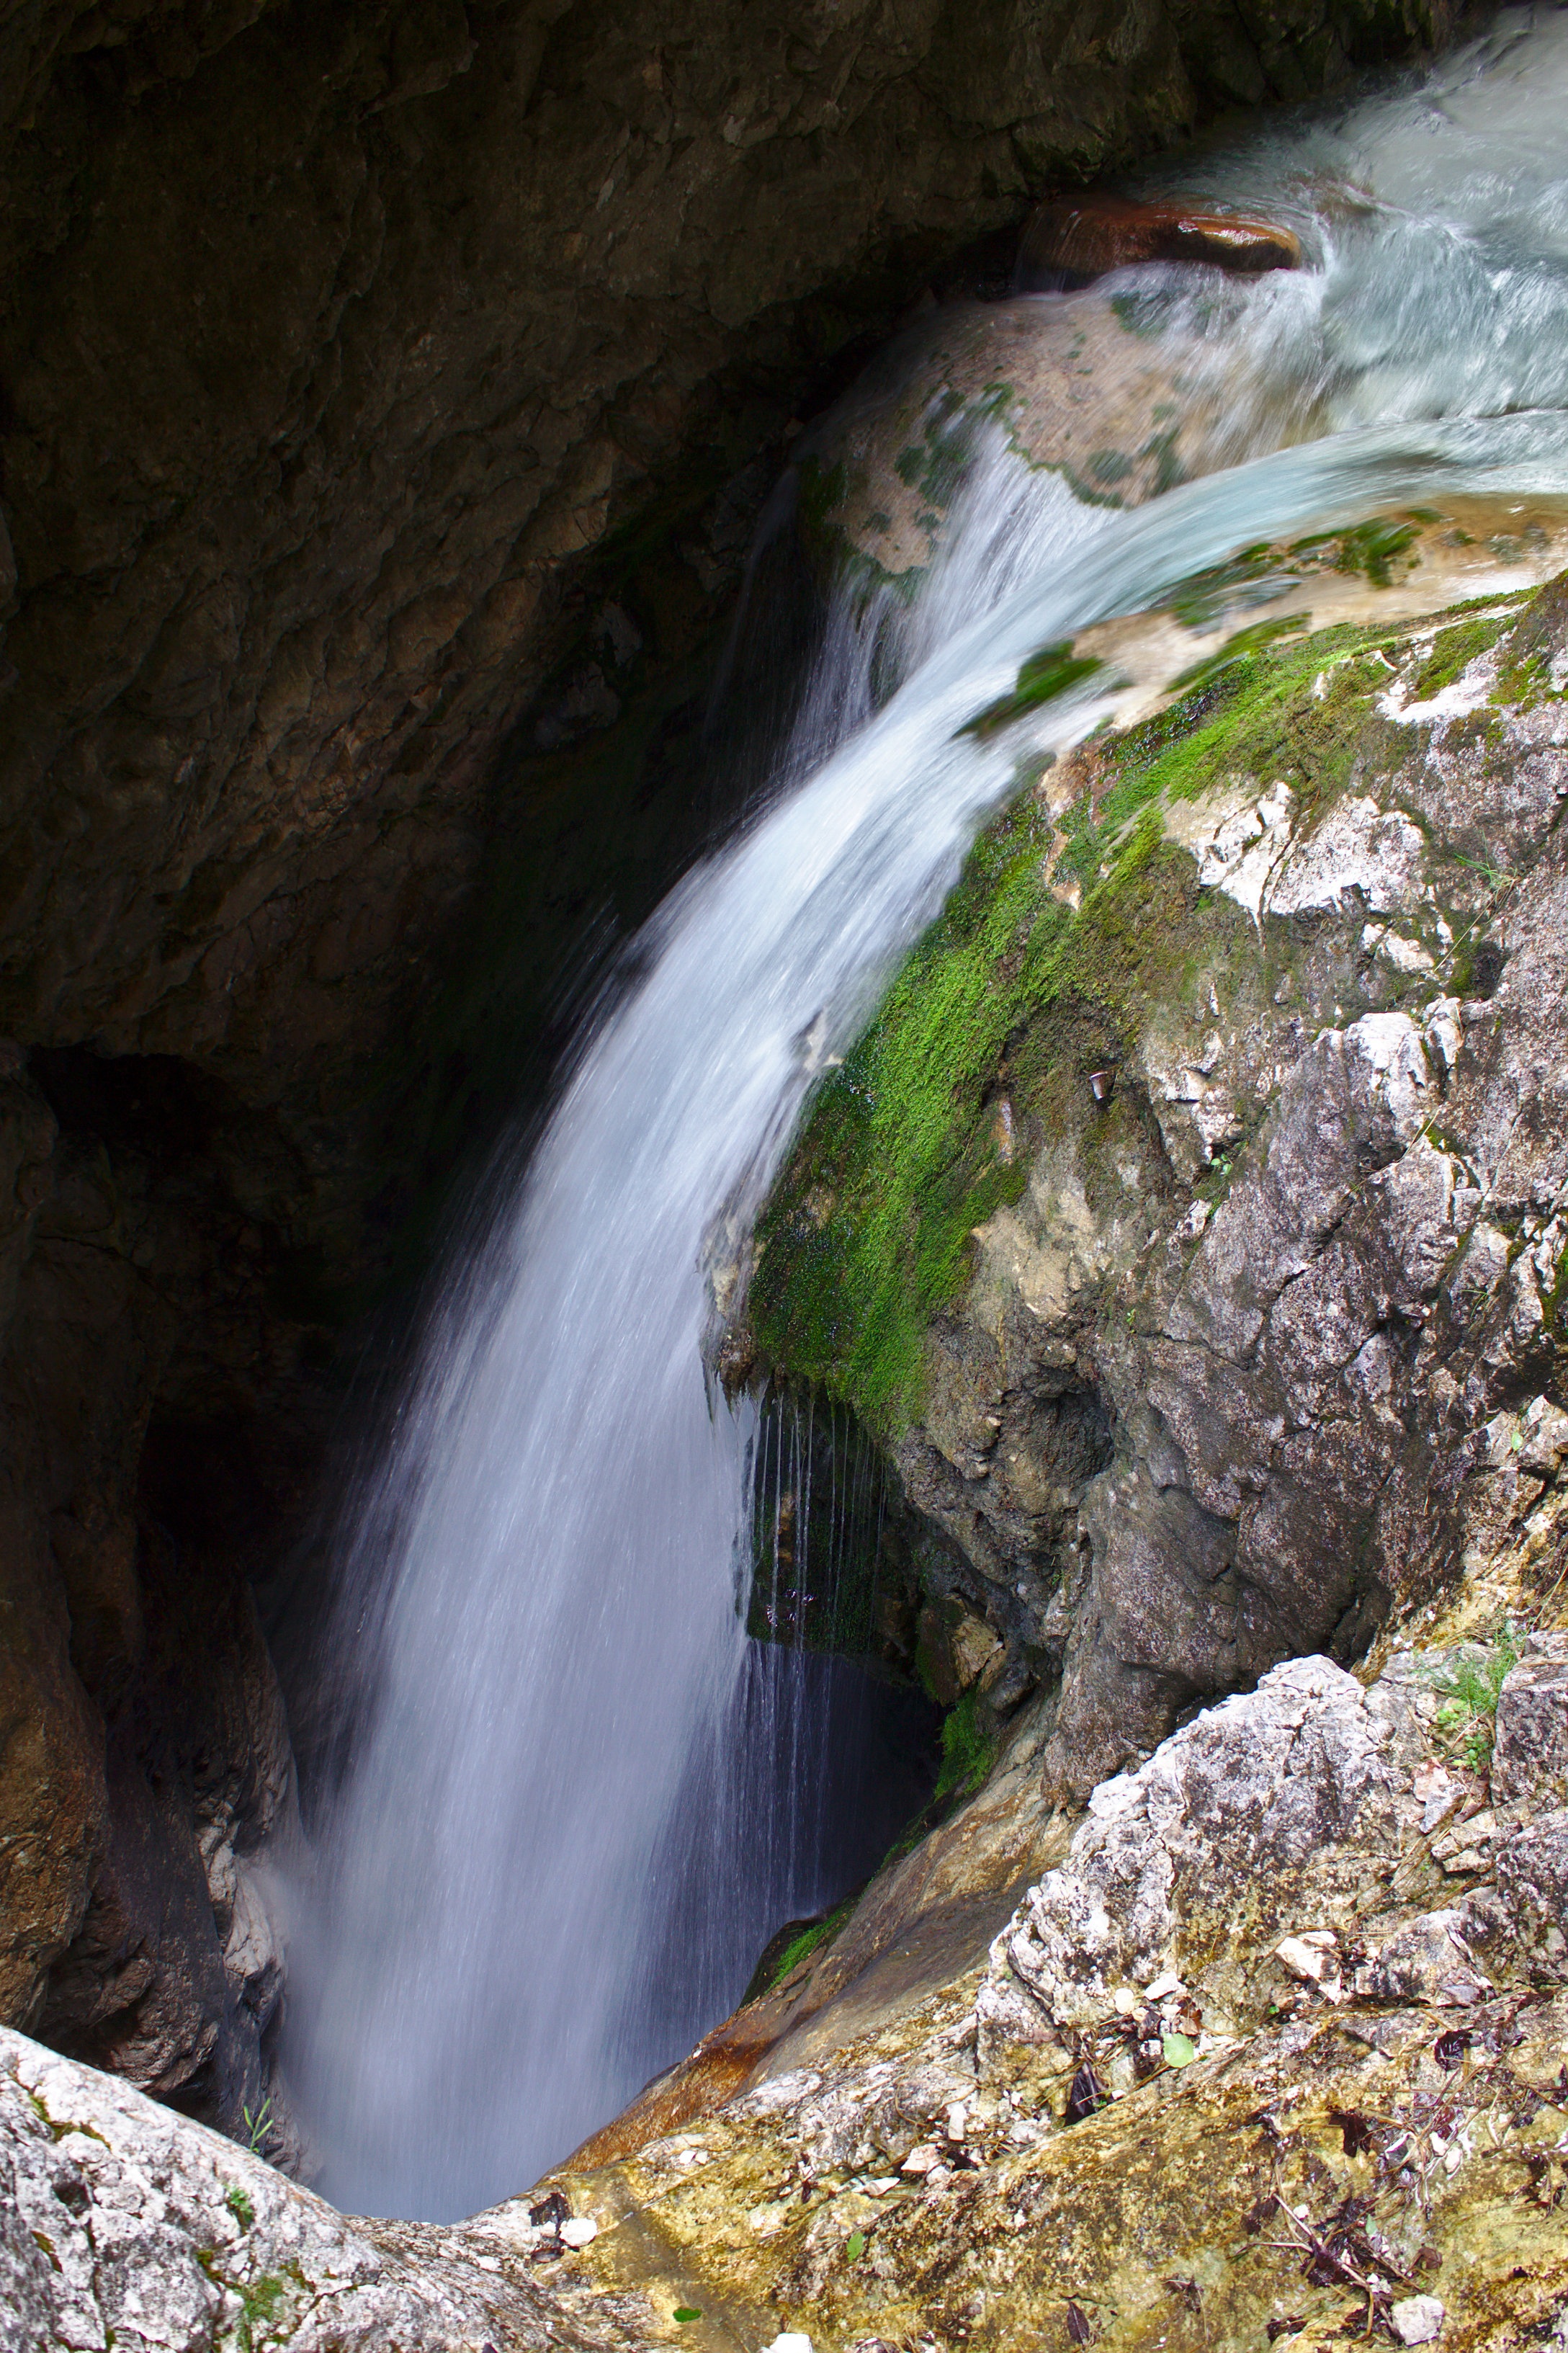
water, nature, rock, waterfall, adventure, wet, formation, stream, flow, terrain, body of water, ravine, wasserfall, bach, water feature, murmur